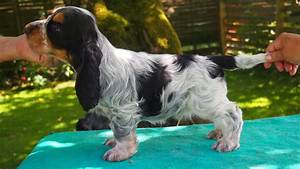
Label: dog